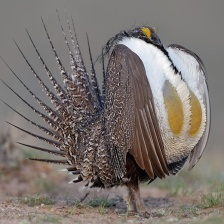
Species: GREATOR SAGE GROUSE
Scientific name: CENTROCERCUS UROPHASIANUS
ImageNet parent category: black_grouse